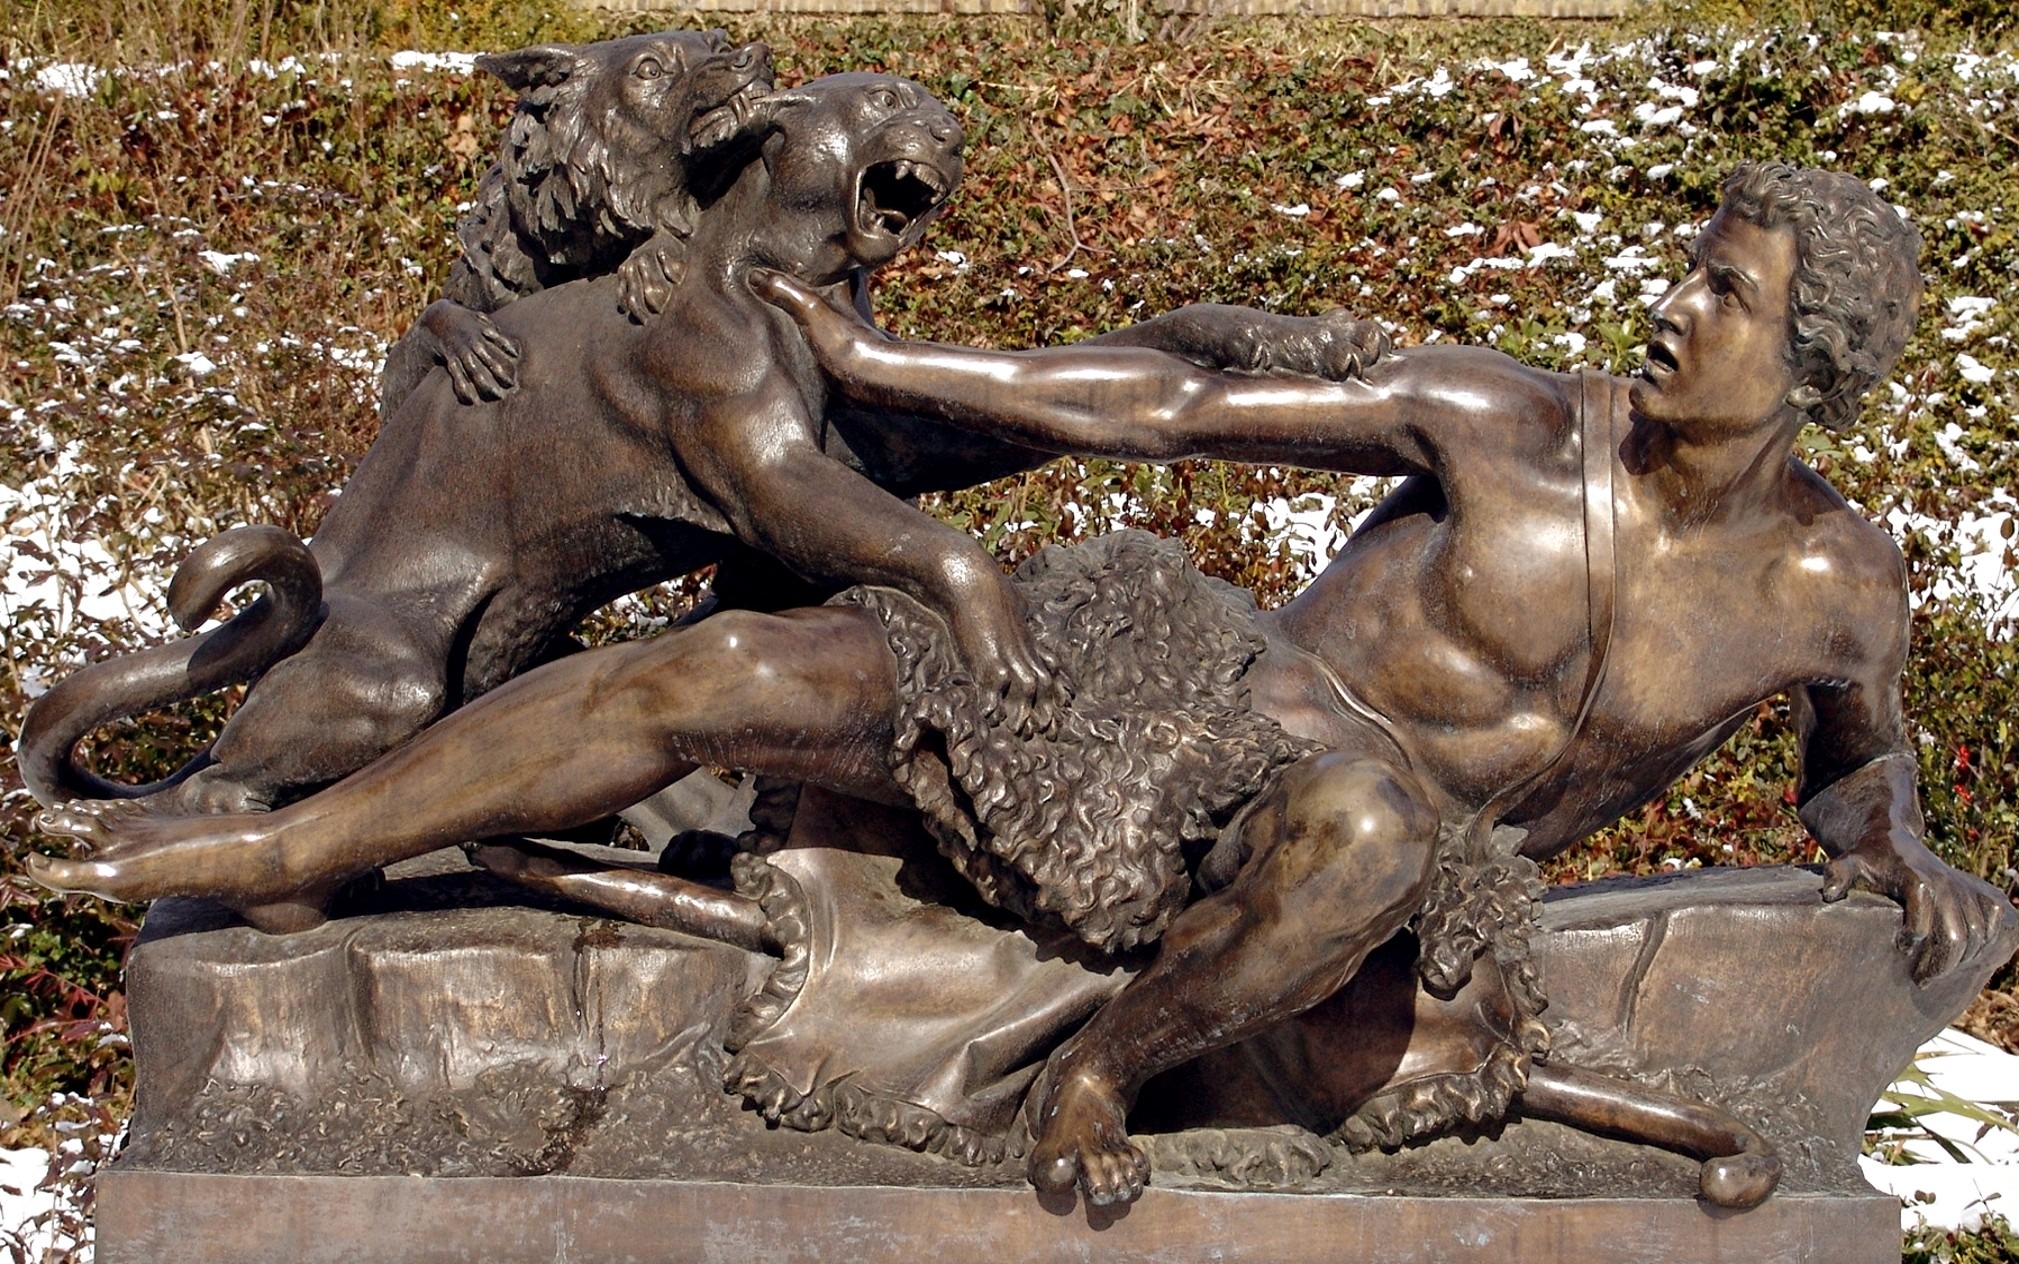
monument, statue, mud, park, shepherd, sculpture, art, copper, bronze, carving, hunting, potsdam, mythology, bronze sculpture, ancient history